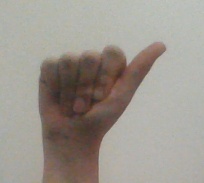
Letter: dhad